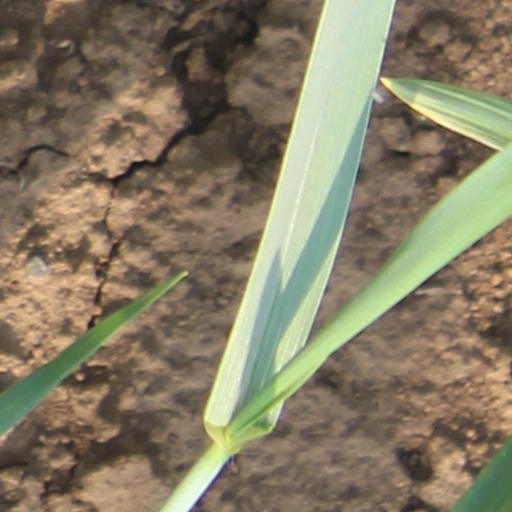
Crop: wheat